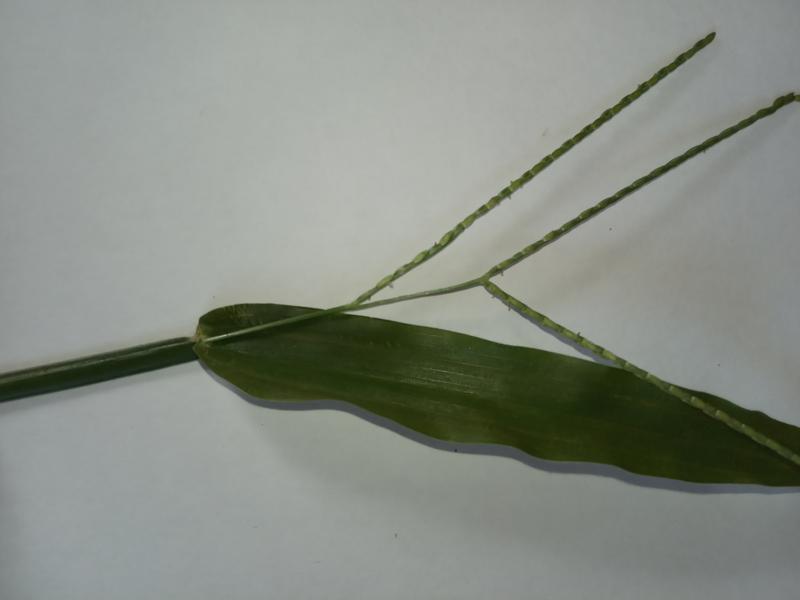
Weed species: Paspalum scrobiculatum